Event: Nepal Earthquake
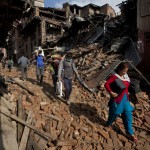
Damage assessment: damage